Takraf India Pvt. Ltd.

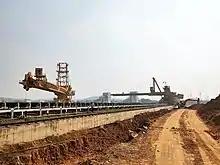
TAKRAF slewing stacker and bucket wheel reclaimer

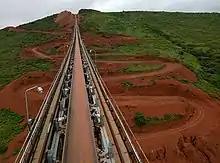
TAKRAF overland conveyor

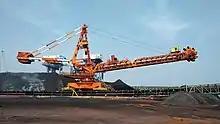
TAKRAF bucket wheel reclaimers

TAKRAF India Private Limited is a wholly owned subsidiary of TAKRAF GmbH. As with its parent company, TAKRAF India provides equipment, systems and services to the mining and associated industries through the TAKRAF and DELKOR brands.